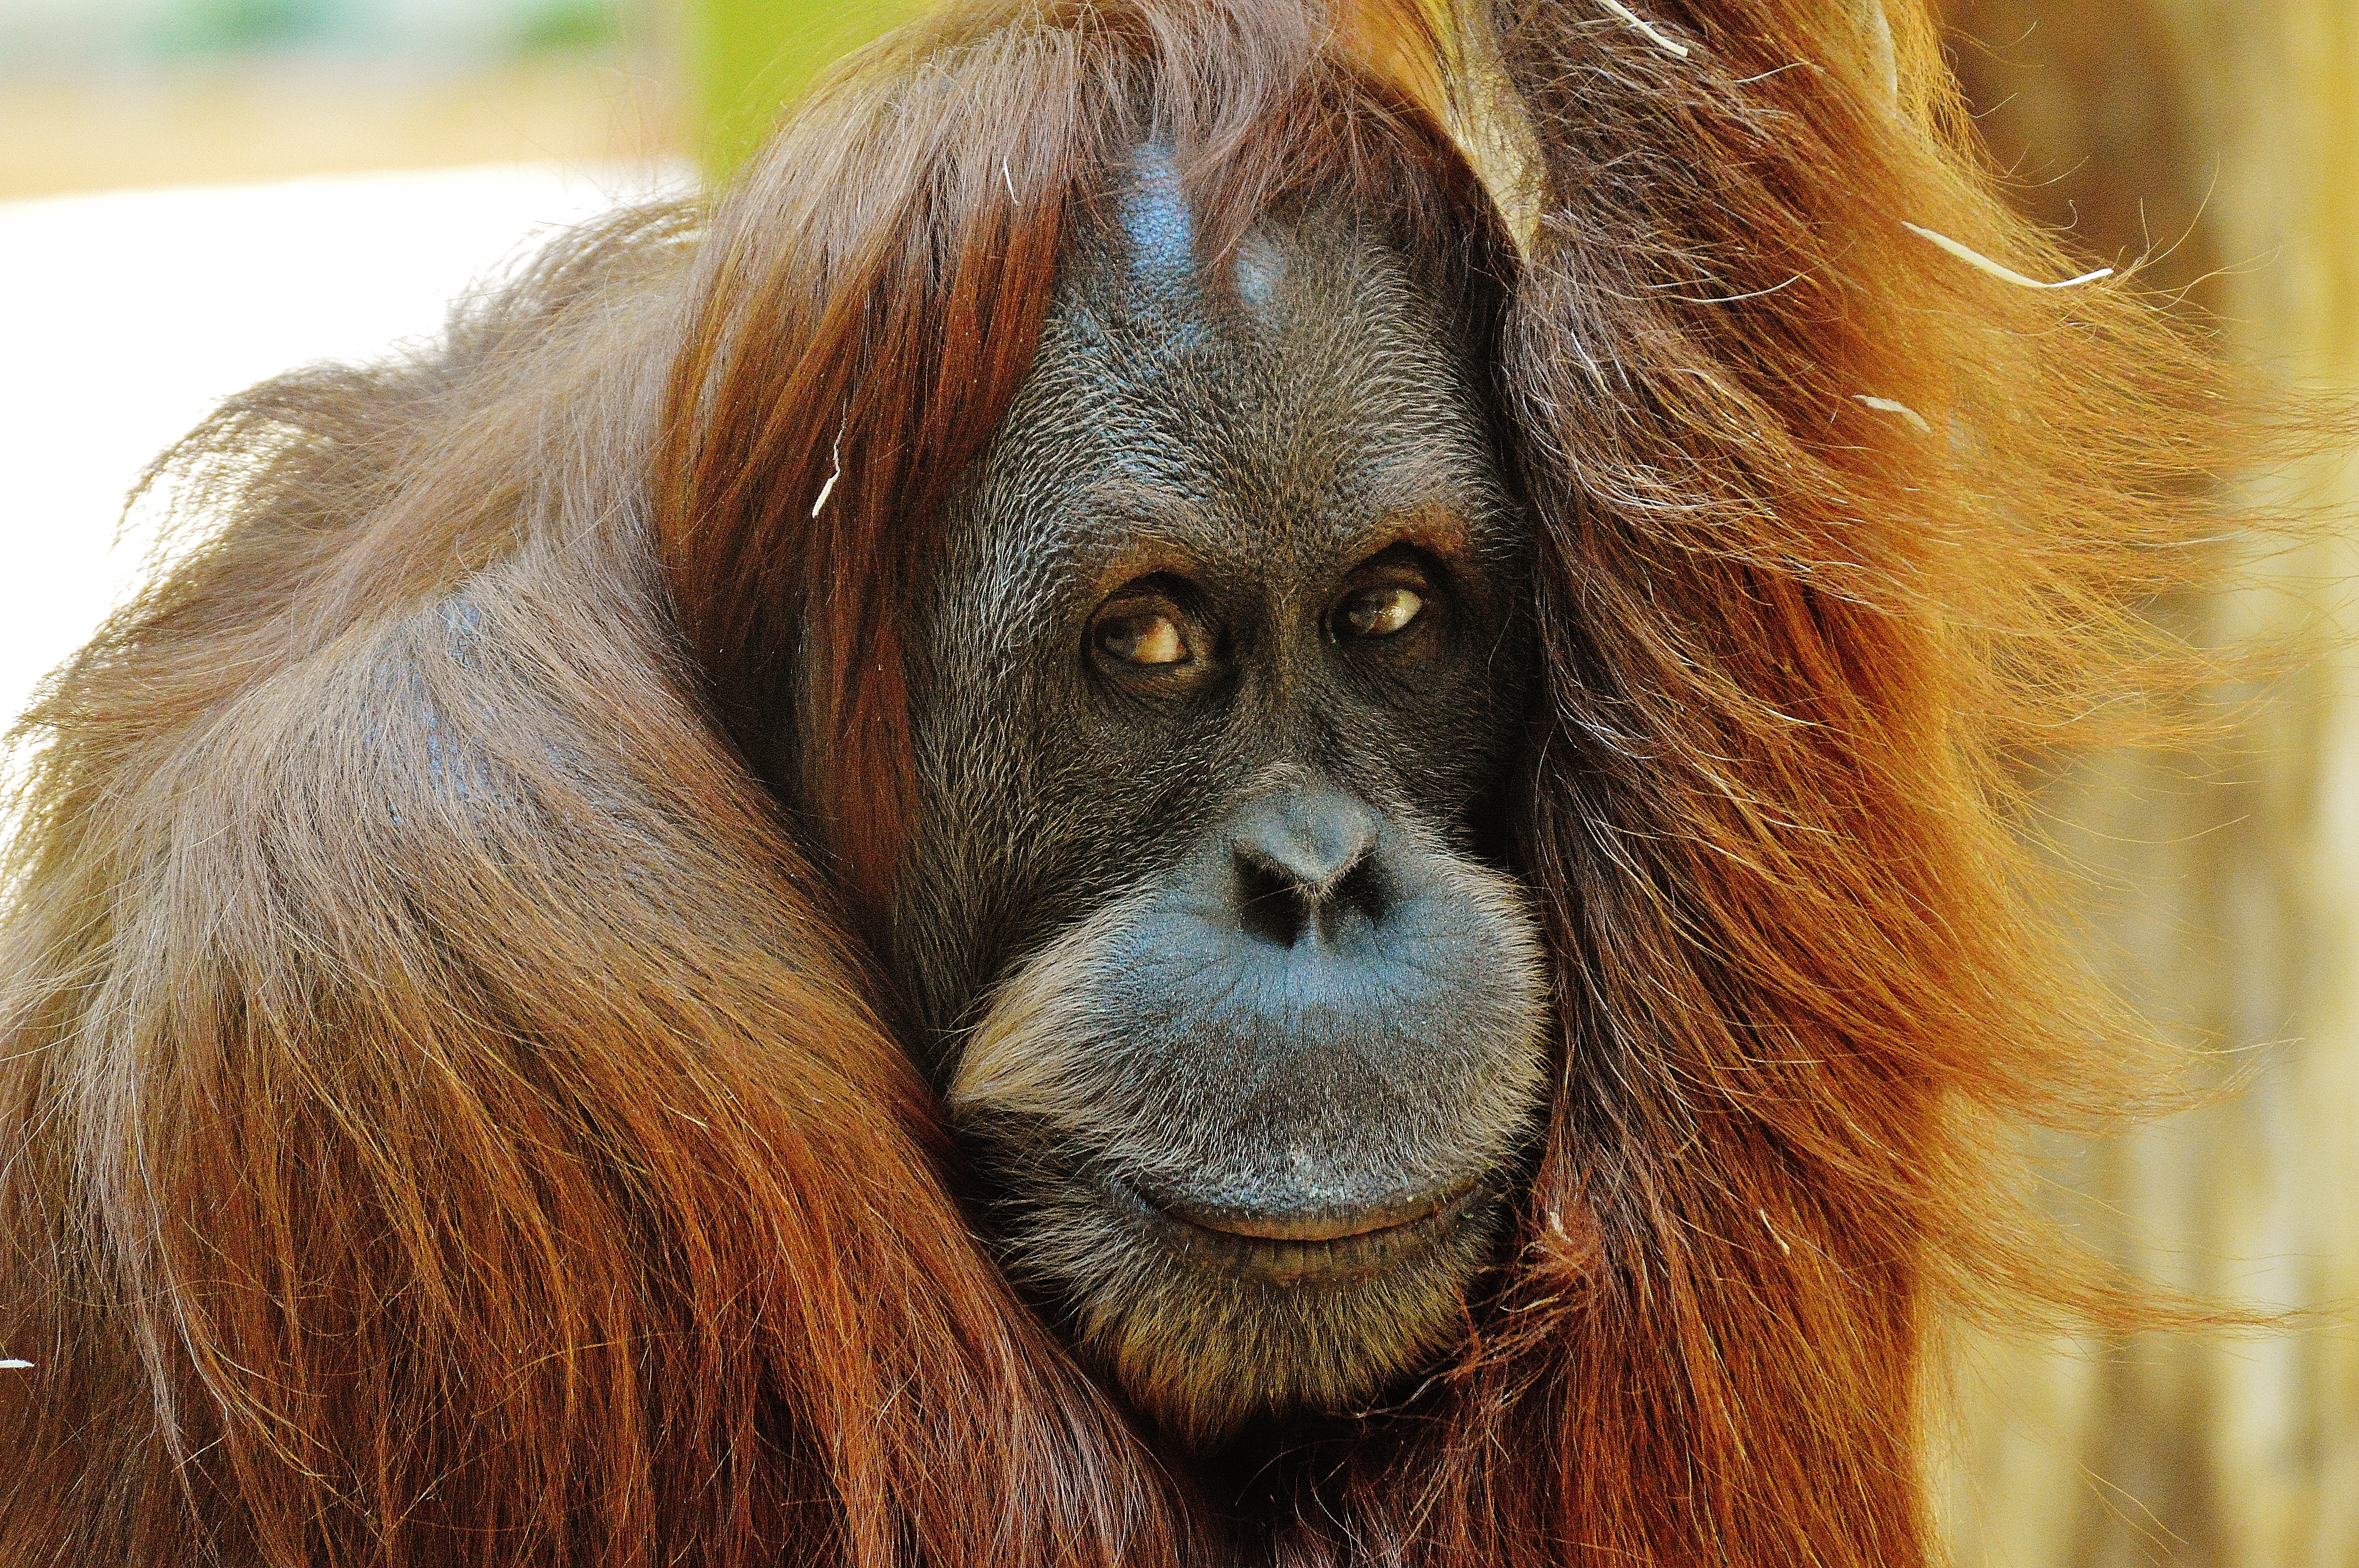
animal, cute, wildlife, zoo, mammal, mane, monkey, fauna, primate, close up, orangutan, furry, vertebrate, funny, tierpark hellabrunn, orang utan, great ape